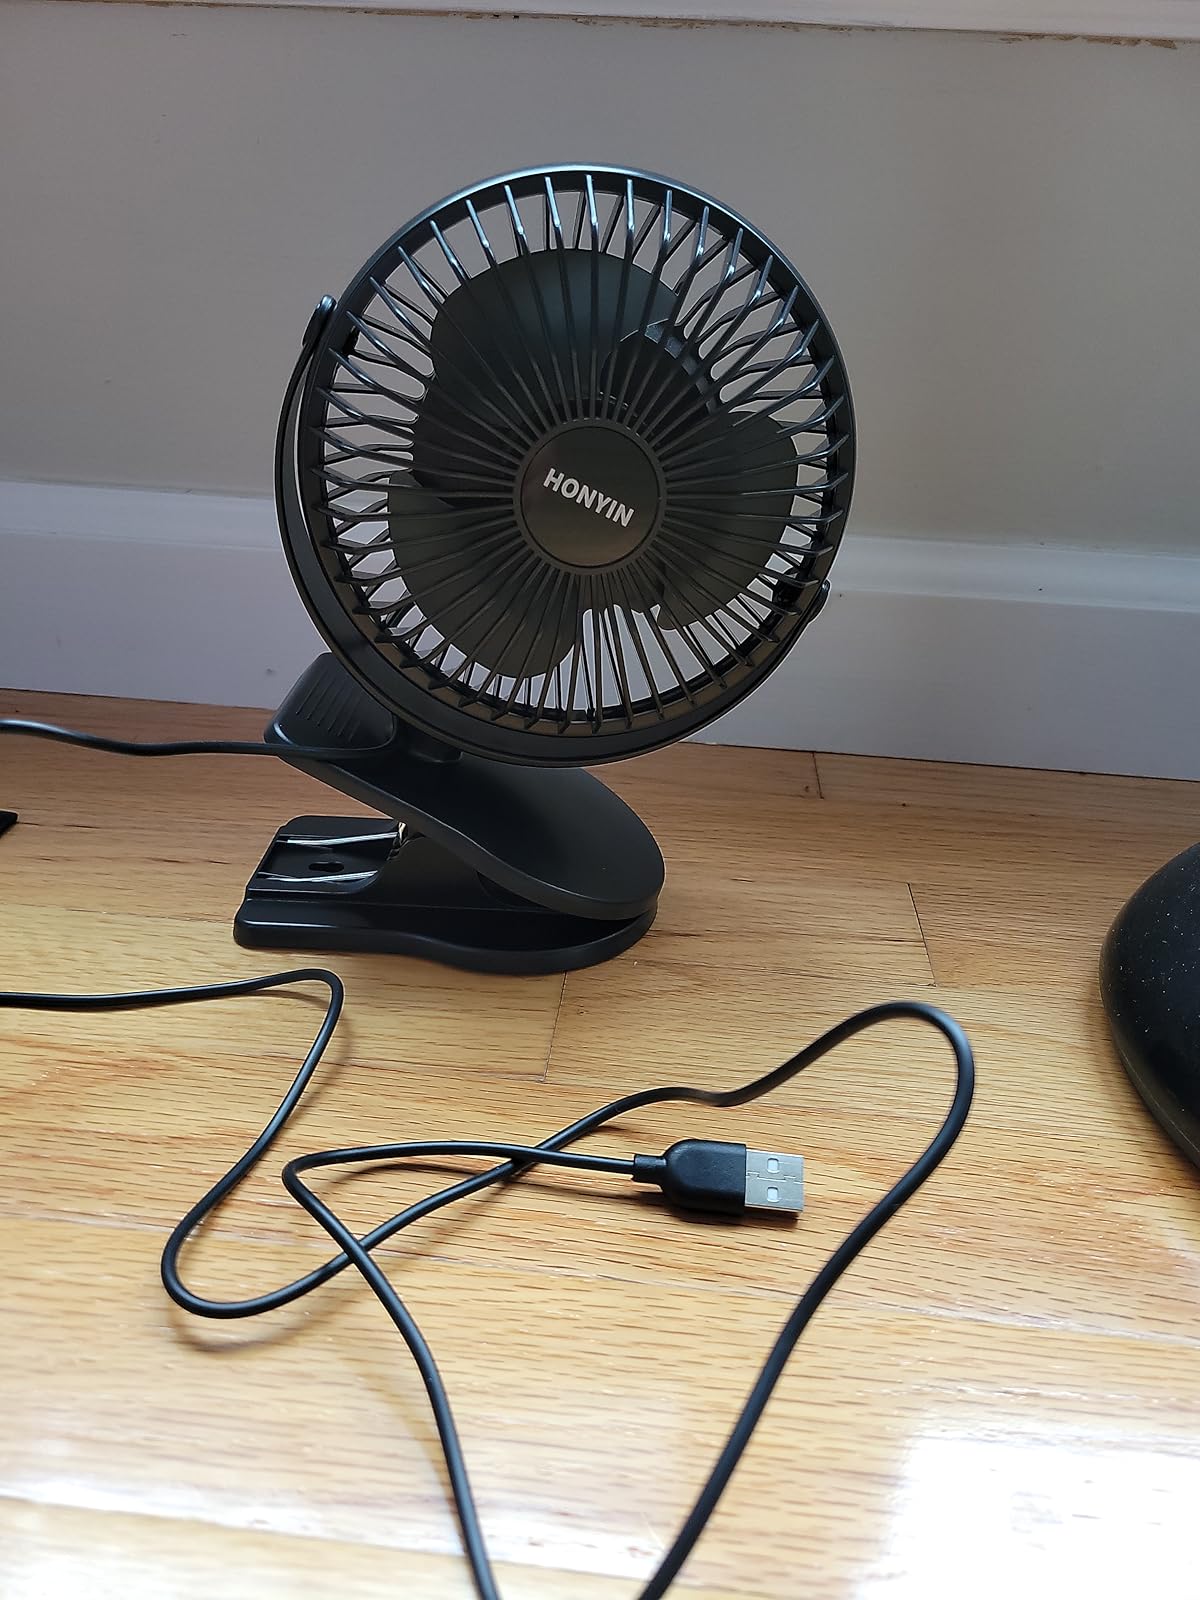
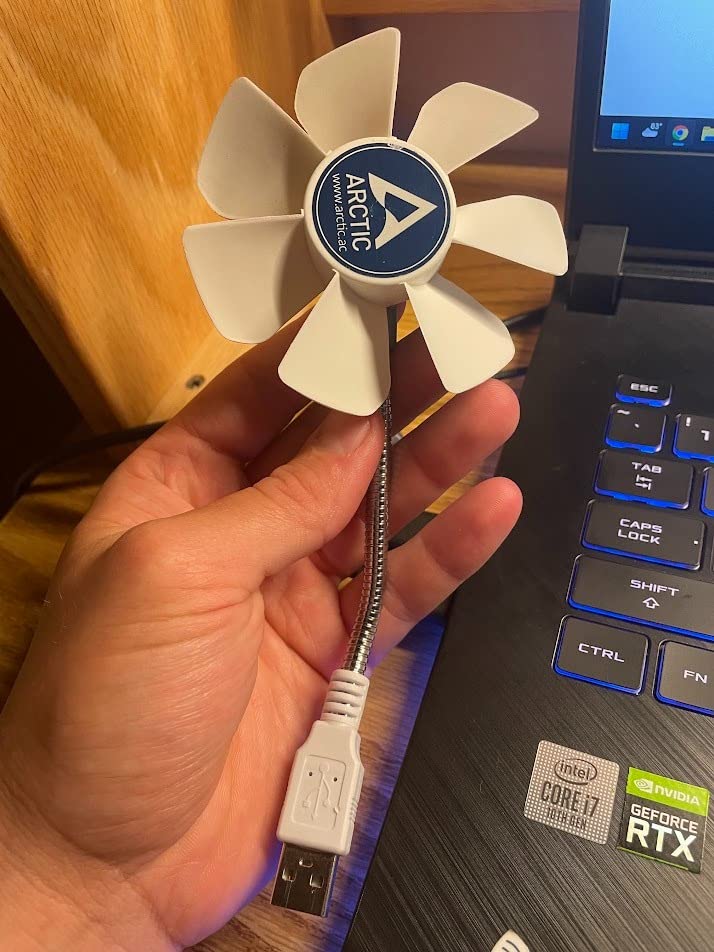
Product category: fan
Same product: no